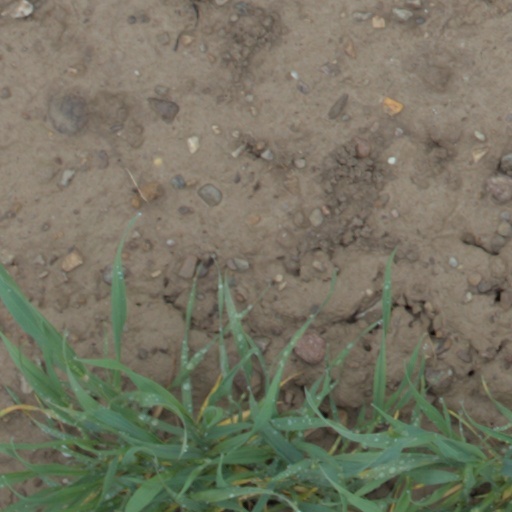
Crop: wheat